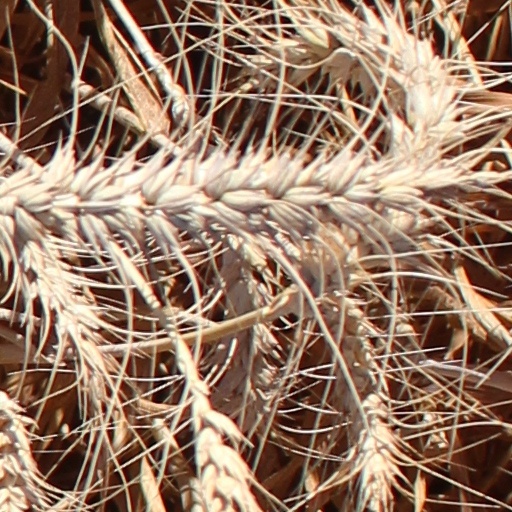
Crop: wheat